Roy Wilkins Park

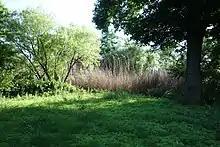
Vegetation near the park's pond

The Southern Queens Park Association (SQPA), composed of twelve community groups, was involved with the initial creation of the park, which was mainly the idea of the association's executive director Solomon Goodrich. The association's chairman, former New York City deputy mayor Paul Gibson, made an agreement for the association to lease the land from the city, as long as the New York City Department of Parks and Recreation funded improvements. Both men sought to make the land available to the majority-black populations in the surrounding area; one of Goodrich's goals was to "mobilize the blacks of St. Albans to help pull up the blacks of South Jamaica". Donald Manes, the Queens borough president, wrote a letter to the New York State Office of Parks, Recreation and Historic Preservation, advocating the construction of a park on the remaining portion of the St. Albans Naval Hospital site. However, the 1975 New York City fiscal crisis meant that the city's government did not have funds to redevelop the property. At the time, the unused land was seen as a "wasteland" with trash and vandalism amid the vacant buildings. A "New York Daily News" article later described the site as having 18 "rat-infested" buildings and "a leaking swimming pool full of dead dogs".